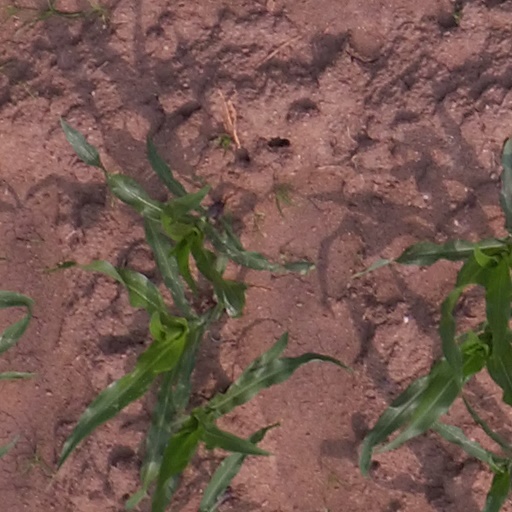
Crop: maize; corn